Nagoya Dome-mae Yada Station

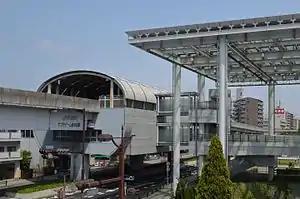

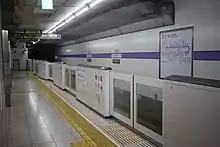
Meijō Line platform

It provides access to Nagoya Dome, where baseball games and various other large public events are held in Nagoya.